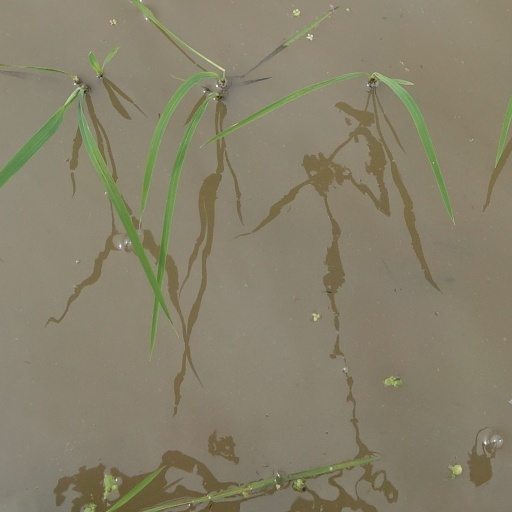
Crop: rice